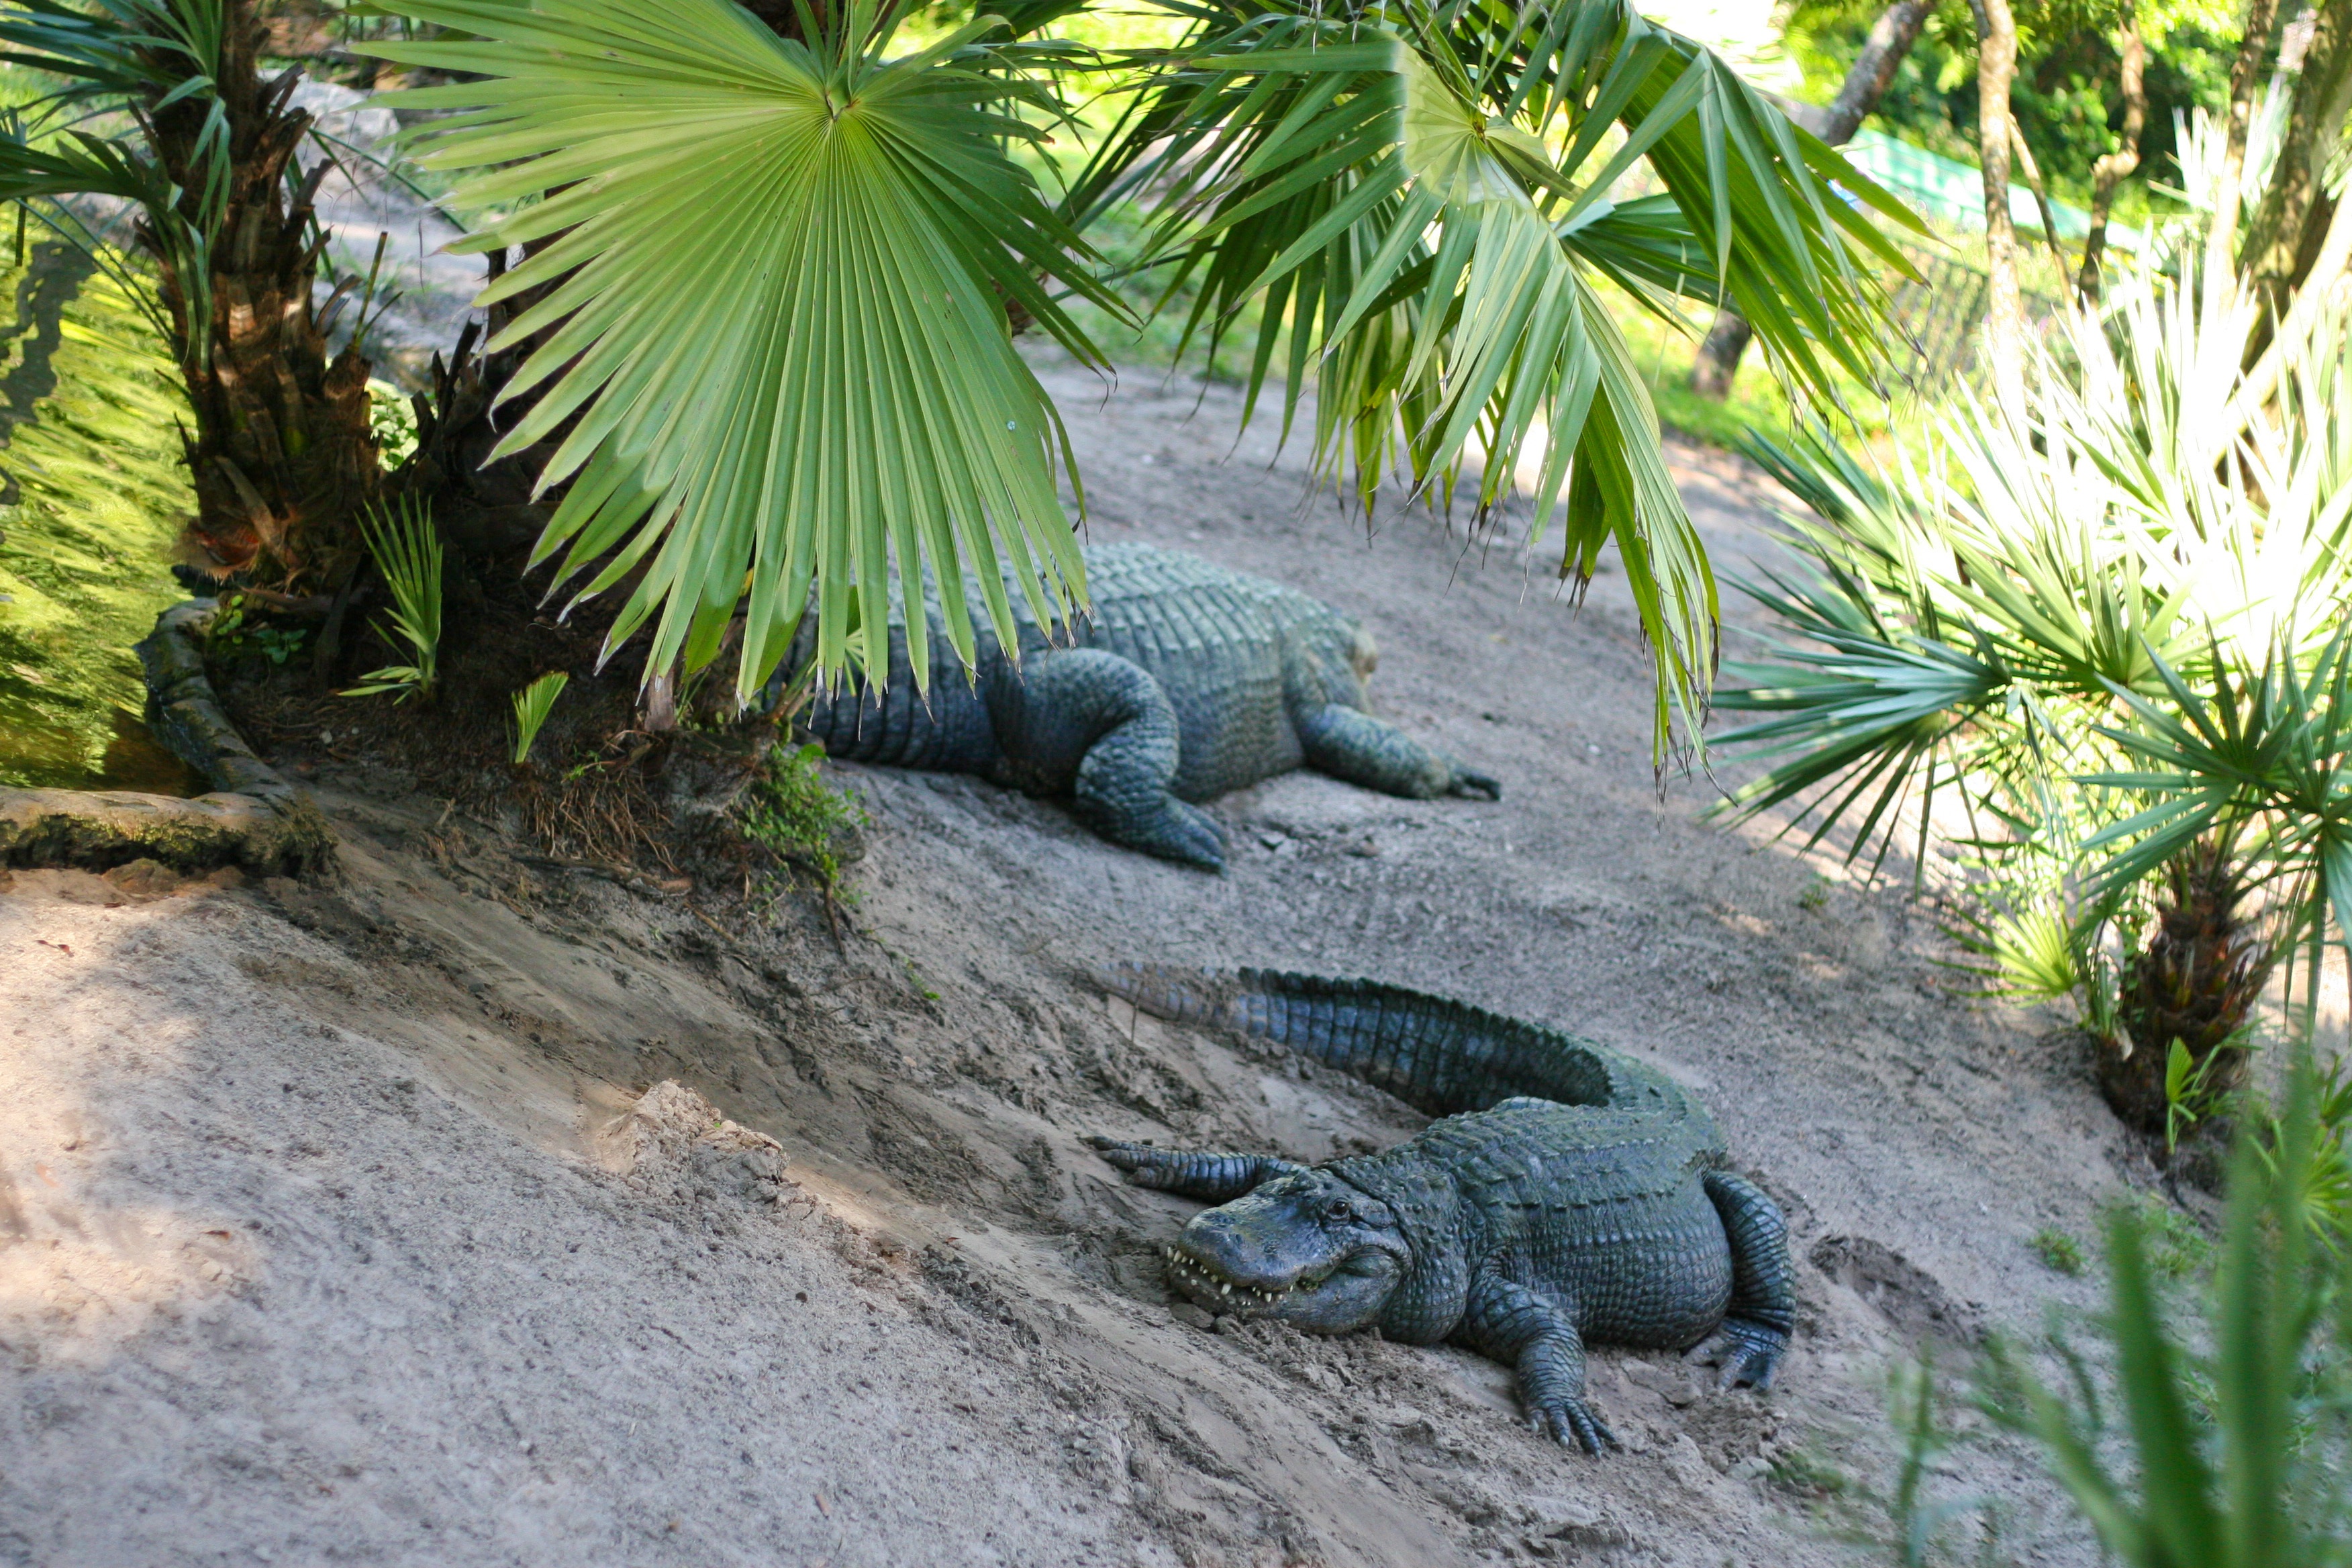
nature, palm tree, wildlife, zoo, jungle, park, botany, reptile, garden, iguana, fauna, alligator, tropics, florida, arecales